Australia–New Zealand relations

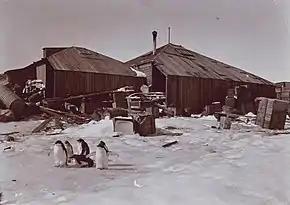
Newly constructed Main Base Hut at Denison

The Australasian Antarctic Expedition 1911–1914 established radio connection back to Tasmania via Macquarie Island, surveyed King George V Land and examined the rock formations of Wilkes Land. Mawson's Huts at Cape Denison survive to the current day as habitations at the expedition's chosen base. The expedition's Western Base Party made a number of discoveries and explored into Kaiser Wilhelm II Land from initial stationing in Queen Mary Land. The territorially acquisitive BANZARE expedition of 1929–1931, additionally collaborating with the UK, mapped the coastline of Antarctica and discovered Mac Robertson Land and Princess Elizabeth Land. Both expeditions reported voluminously.